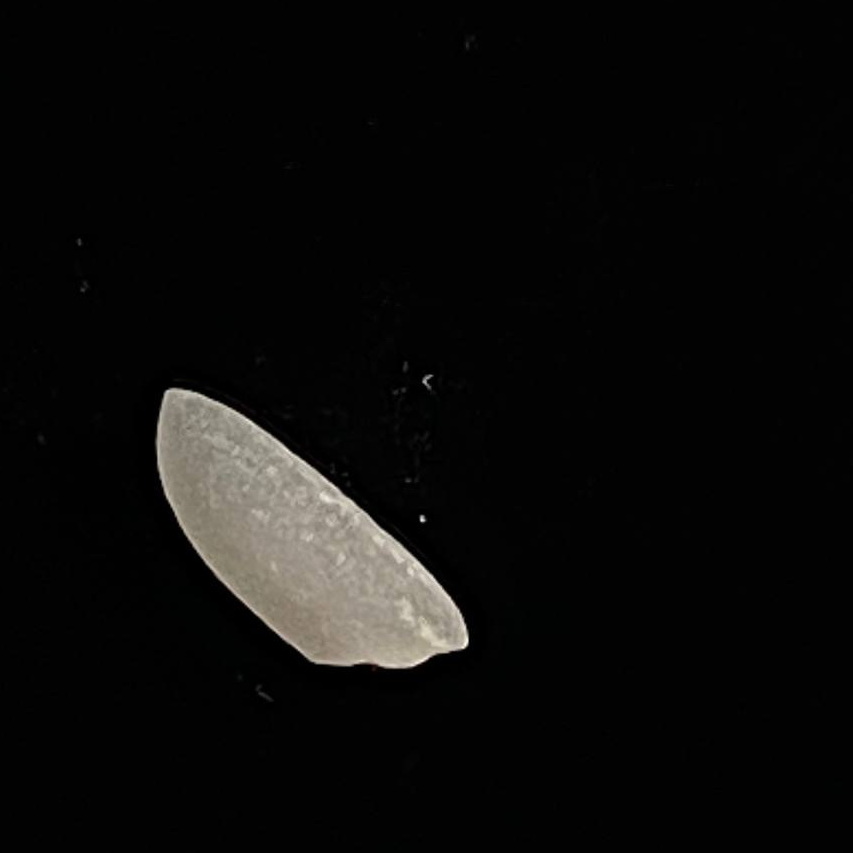
Rice variety: Katari_Polao